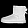
Label: Ankle boot